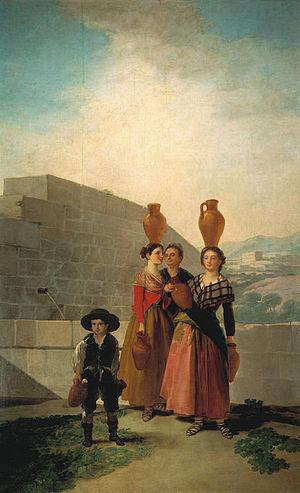
Les Cartons de Goya sont un ensemble d'œuvres peintes par Francisco de Goya entre 1775 et 1792 pour la Fabrique royale de tapisserie. Bien qu'il ne s'agisse pas des seuls cartons pour tapisserie réalisés pour l'usine royale, ce sont les plus connus et ceux auxquels l'histoire de l'art a octroyé l’appellation « carton pour tapisserie » par antonomase, en Espagne.
Las mozas del cántaro est une peinture réalisée par Francisco de Goya en 1791-1792 et faisant partie de la septième série des cartons pour tapisserie destinée au bureau de Charles IV à l'Escurial.